Triage

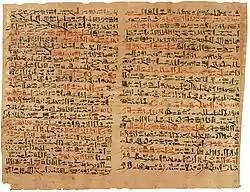
A page of the Edwin Smith Papyrus

The general concept was first described in a 17th-century BCE Egyptian document, the Edwin Smith Papyrus. Discovered in 1862, outside of modern-day Luxor, Egypt, the Edwin Smith Papyrus contains descriptions of the assessment and treatment of a multitude of medical conditions, and divides injuries into three categories: